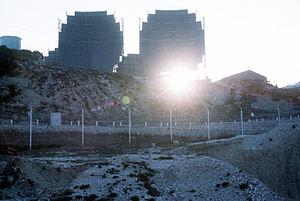
ACE High est l'abréviation pour Allied Command Europe High, un système de communication troposphérique bâti par l'OTAN à partir de 1956 et abandonné à la fin des années 1980. Les fréquences qu'il employait furent alors attribuées à des entreprises de radiotéléphonie.